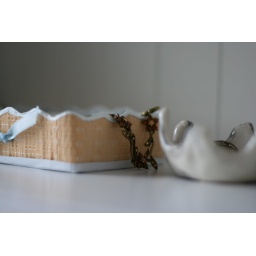
my jewelry box in the bathroom - with my newest addition: a necklace/earring set